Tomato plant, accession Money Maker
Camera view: bottom (45 deg); turntable rotation: 150 degrees
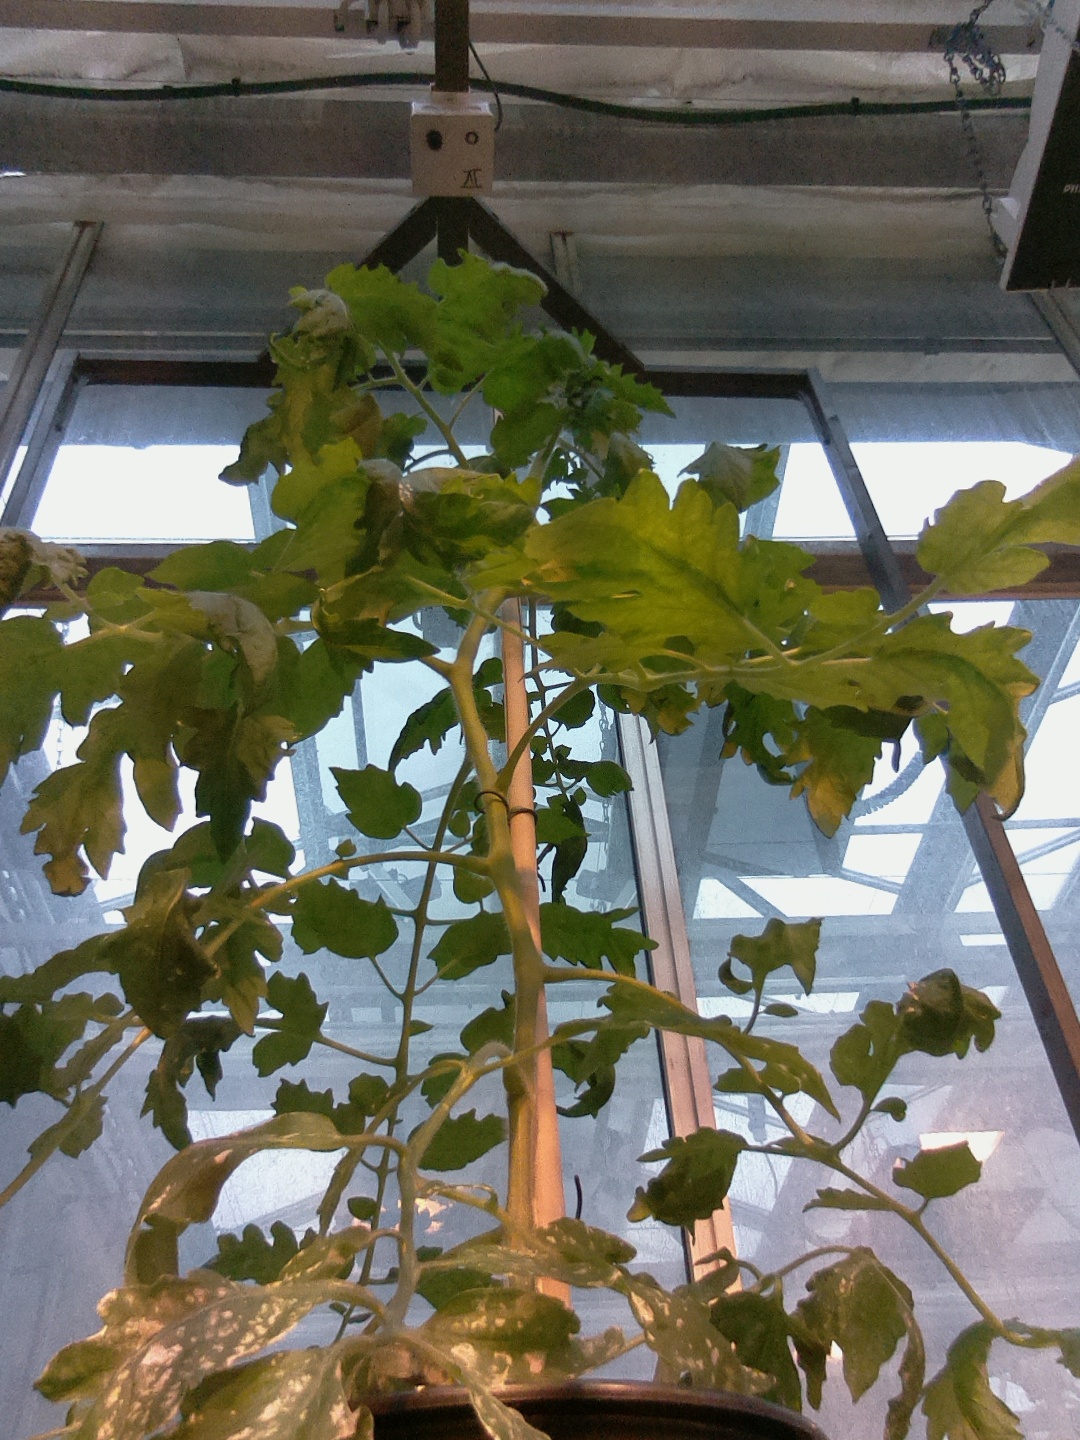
BBCH growth stage 62: 20%-30% of flowers open